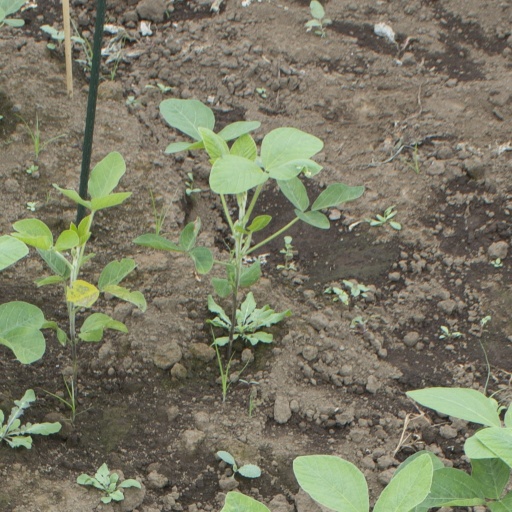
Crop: soybean